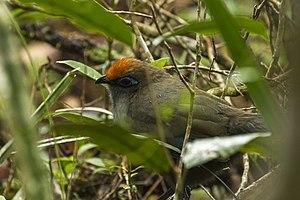
Le Coua de Reynaud est une espèce d'oiseaux endémique de Madagascar appartenant à la famille des Cuculidae.